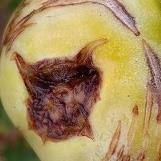
Crop: Tomato
Condition: helicoverpa-armigera-p